Waratah railway station

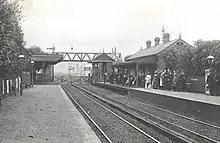
The station c.1910

Waratah has two side platforms. It is serviced by NSW TrainLink Hunter Line services travelling from Newcastle to Maitland, Singleton, Muswellbrook, Scone, Telarah and Dungog.